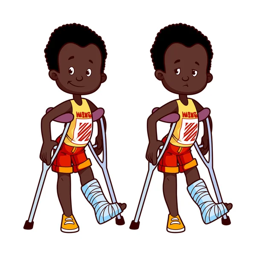
cheerful and sad boy with a broken leg in a cas stock illustration